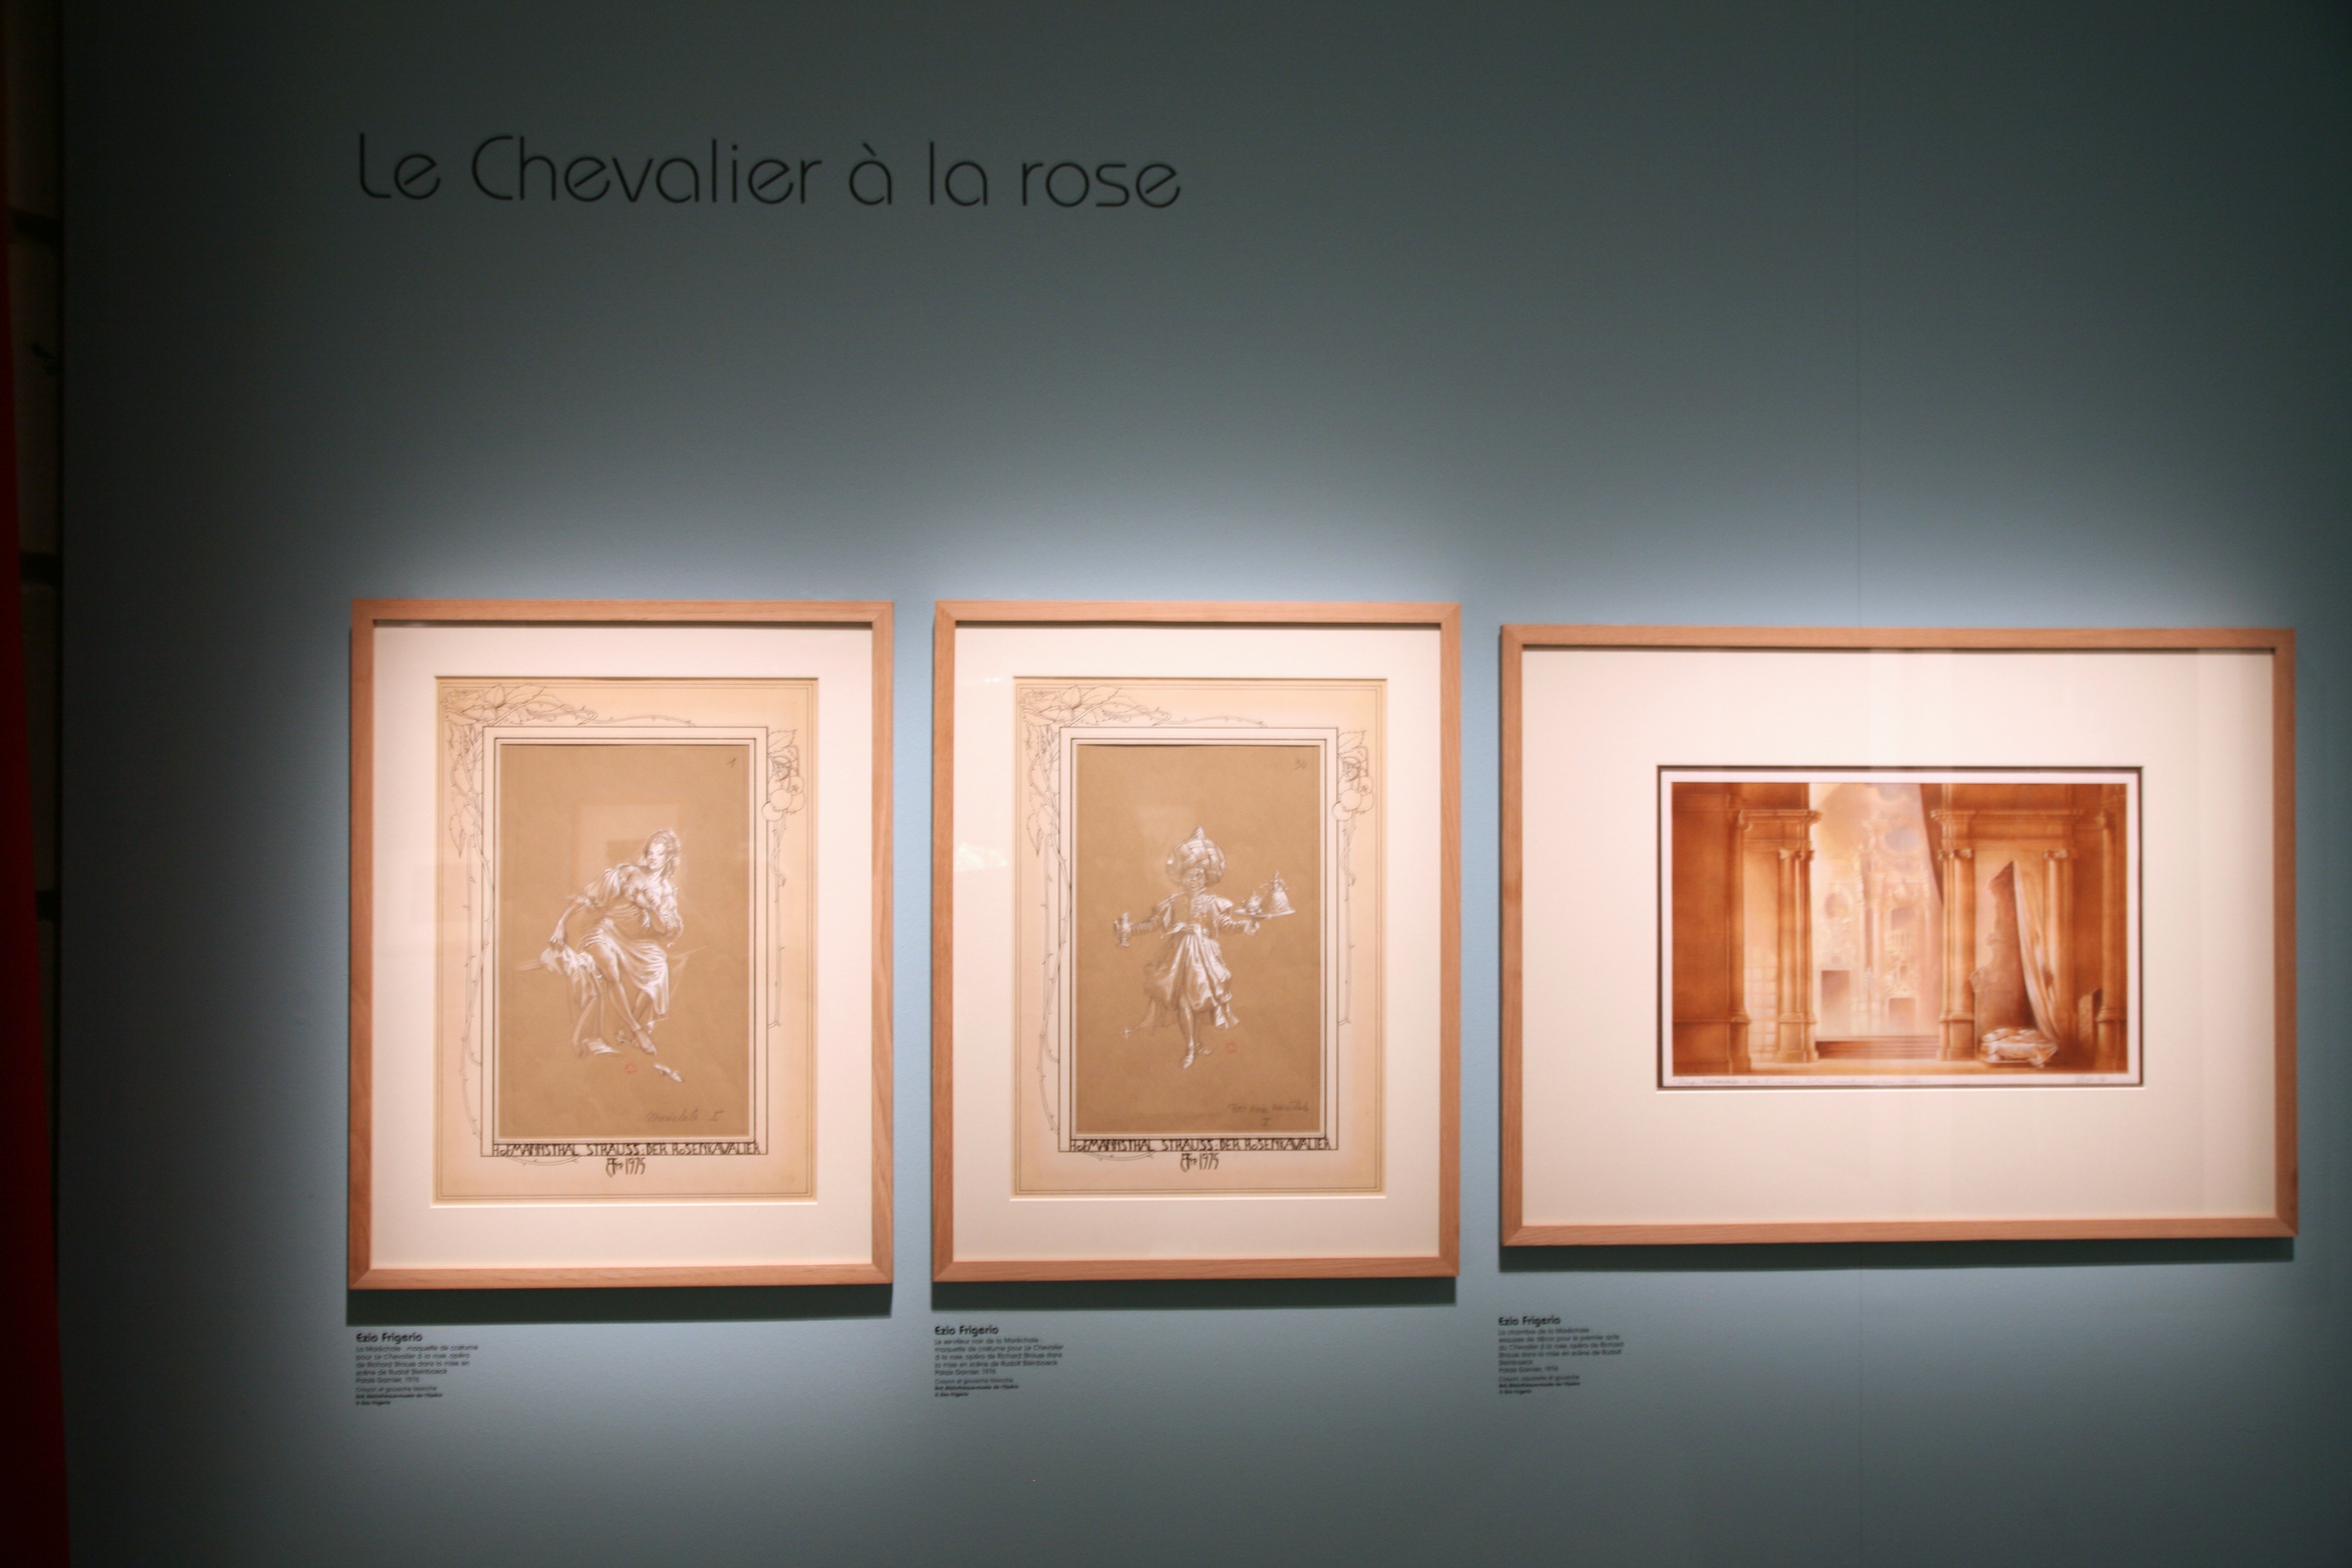
paris, wall, opera, painting, interior design, art, exposition, design, bnf, picture frame, tourist attraction, exhibition, palaisgarnier, operadeparis, liebermann, rolfliebermann, modern art, biblioth quenationaledefrance, art gallery, art exhibition